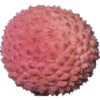
Label: Lychee 1